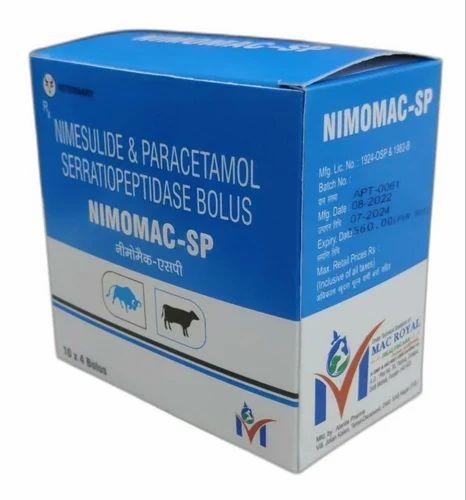
Kifungashio cha boksi chenye rangi bluu na nyeupe kikiwa na maandishi(NIMOMAC) ni mfano wa dawa zinazopatikana kwenye maduka ya pembejeo za kilimo na dawa za mifugo dawa hizi utumika kuwakinga kwa tiba ya magonjwa ya wanyama na uthibitishi muhimu wa kuhudumia mifugo kwa njia bora ilikuhakikisha afya na ustawi wao.